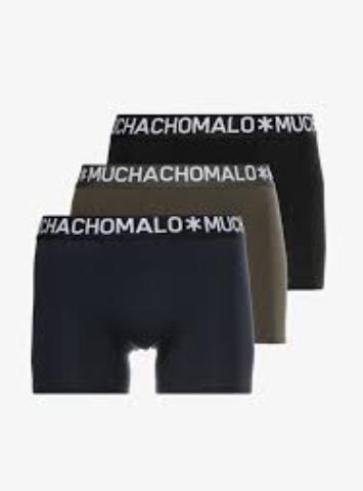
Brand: muchachomalo
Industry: Clothes